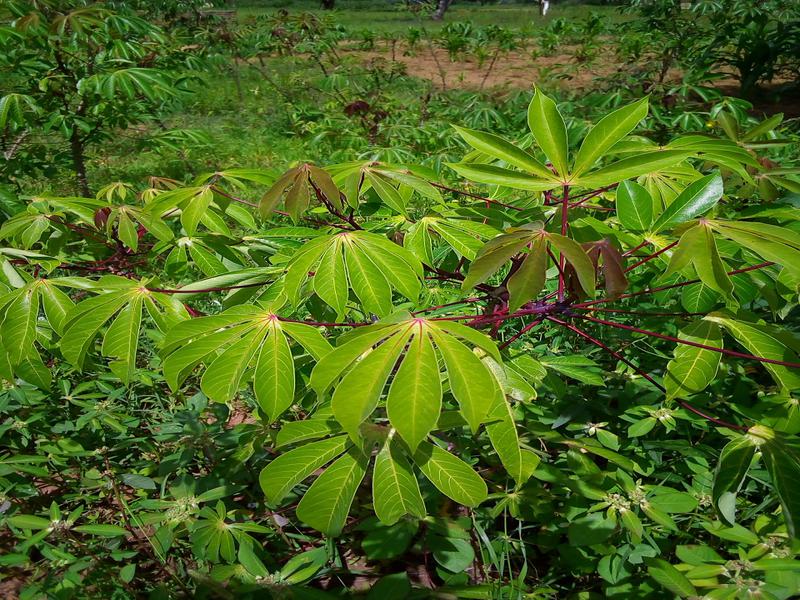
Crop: cassava
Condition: healthy